Transformers: Cybertron

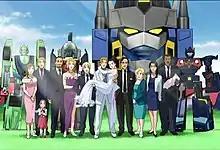
Animation is a combination of computer-rendering for robots and special effects, and hand-drawn animation for humans and most backgrounds.

When the destruction of Unicron results in the formation of a massive black hole, the planet Cybertron, home world of the Transformers, is threatened, and its population is evacuated to Earth, taking the forms of local vehicles and machinery to hide from humanity. As this occurs, Optimus Prime's elite team of Autobot warriors are approached by the ancient Transformer Vector Prime, who has emerged from his resting place in the void outside of time to inform them of the legendary Cyber Planet Keys, ancient artifacts of power which can stop the black hole and save the universe. Lost due to an accident during an attempt to create a cross-universal space bridge network, the Cyber Planet Keys now reside on four worlds somewhere in the universe – unfortunately, Vector Prime's map showing their location is stolen by the Decepticon leader Megatron, and both forces relocate to Earth as the race to find them begins.